Breast imaging

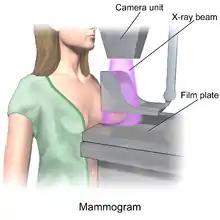
Schematic image showing a woman undergoing a mammogram imaging examination.

In medicine, breast imaging is a sub-speciality of diagnostic radiology that involves imaging of the breasts for screening or diagnostic purposes. There are various methods of breast imaging using a variety of technologies as described in detail below. Traditional screening and diagnostic mammography ("2D mammography") uses x-ray technology and has been the mainstay of breast imaging for many decades. Breast tomosynthesis ("3D mammography") is a relatively new digital x-ray mammography technique that produces multiple image slices of the breast similar to, but distinct from, computed tomography (CT). Xeromammography and galactography are somewhat outdated technologies that also use x-ray technology and are now used infrequently in the detection of breast cancer. Breast ultrasound is another technology employed in diagnosis and screening that can help differentiate between fluid filled and solid lesions, an important factor to determine if a lesion may be cancerous. Breast MRI is a technology typically reserved for high-risk patients and patients recently diagnosed with breast cancer. Lastly, scintimammography is used in a subgroup of patients who have abnormal mammograms or whose screening is not reliable on the basis of using traditional mammography or ultrasound.